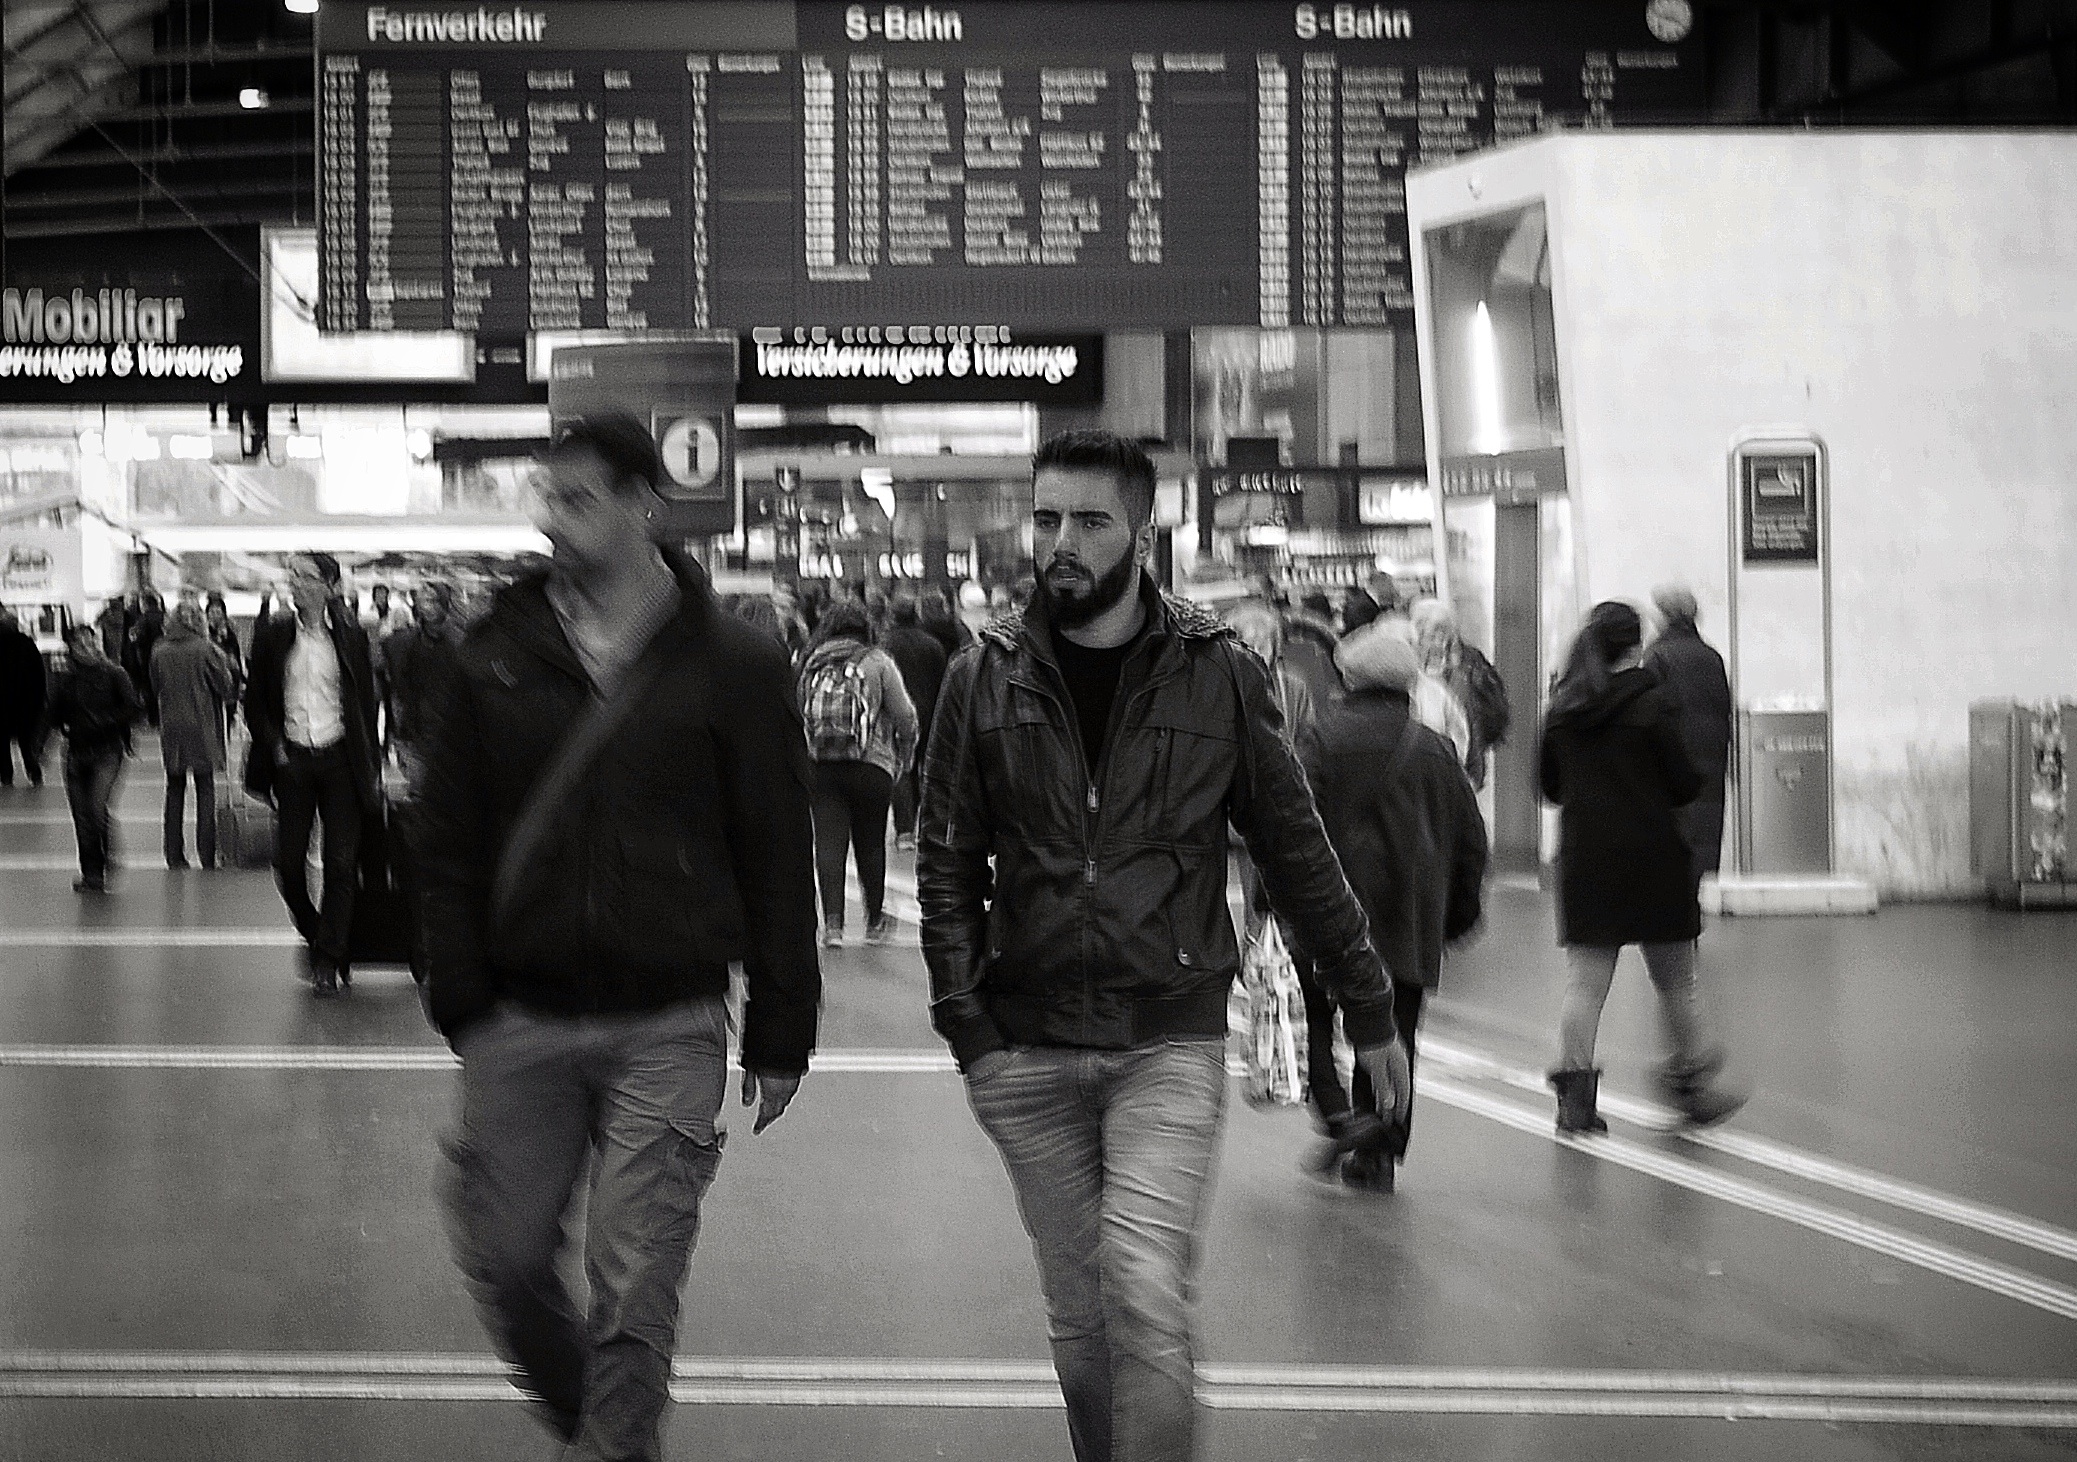
pedestrian, winter, black and white, people, road, street, city, urban, train, crowd, nikon, black, monochrome, public transport, hipster, streetphotography, bw, candid, infrastructure, swiss, stadt, photograph, streetart, schweiz, switzerland, portraits, strasse, zurich, streetphoto, snapseed, faces, schwarzundweiss, stphotographia, streetscene, strassenszene, strassenfotografie, strasenfotografie, streetlife, mainstation, streetportrait, sbb, streetpix, thomas8047, onthestreets, streetphotographer, 175528, hb, streetfashion, streetfotografie, zurichstreet, fascinationstreet, streetphotographie, nikond300s, portraiture, z ri, z richzurich, streetartz ri, monochrome photography